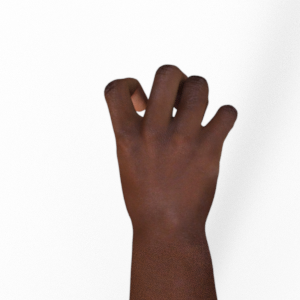
Label: rock